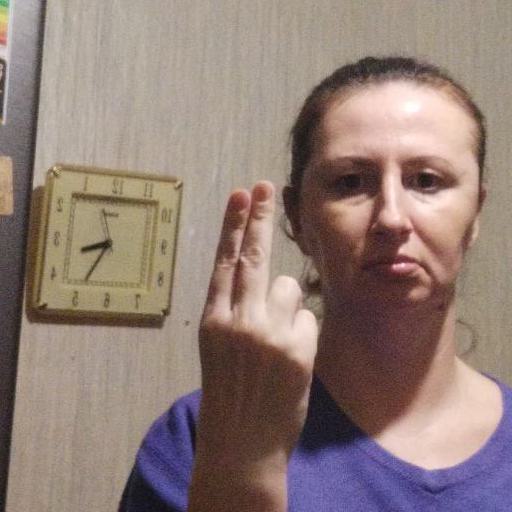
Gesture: two_up_inverted